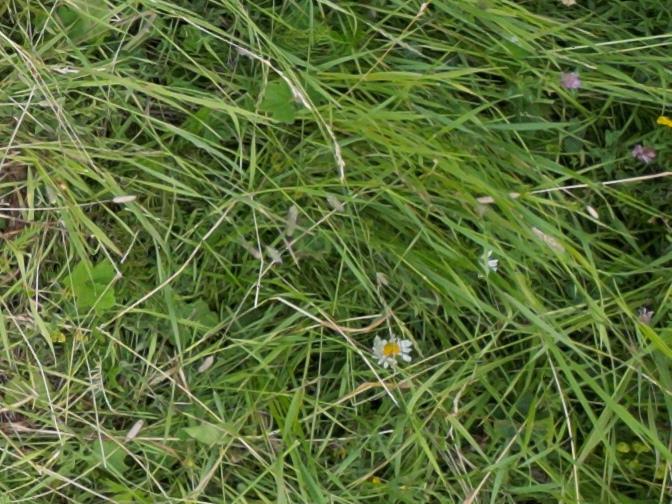
Flowers visible:  daisy flowers